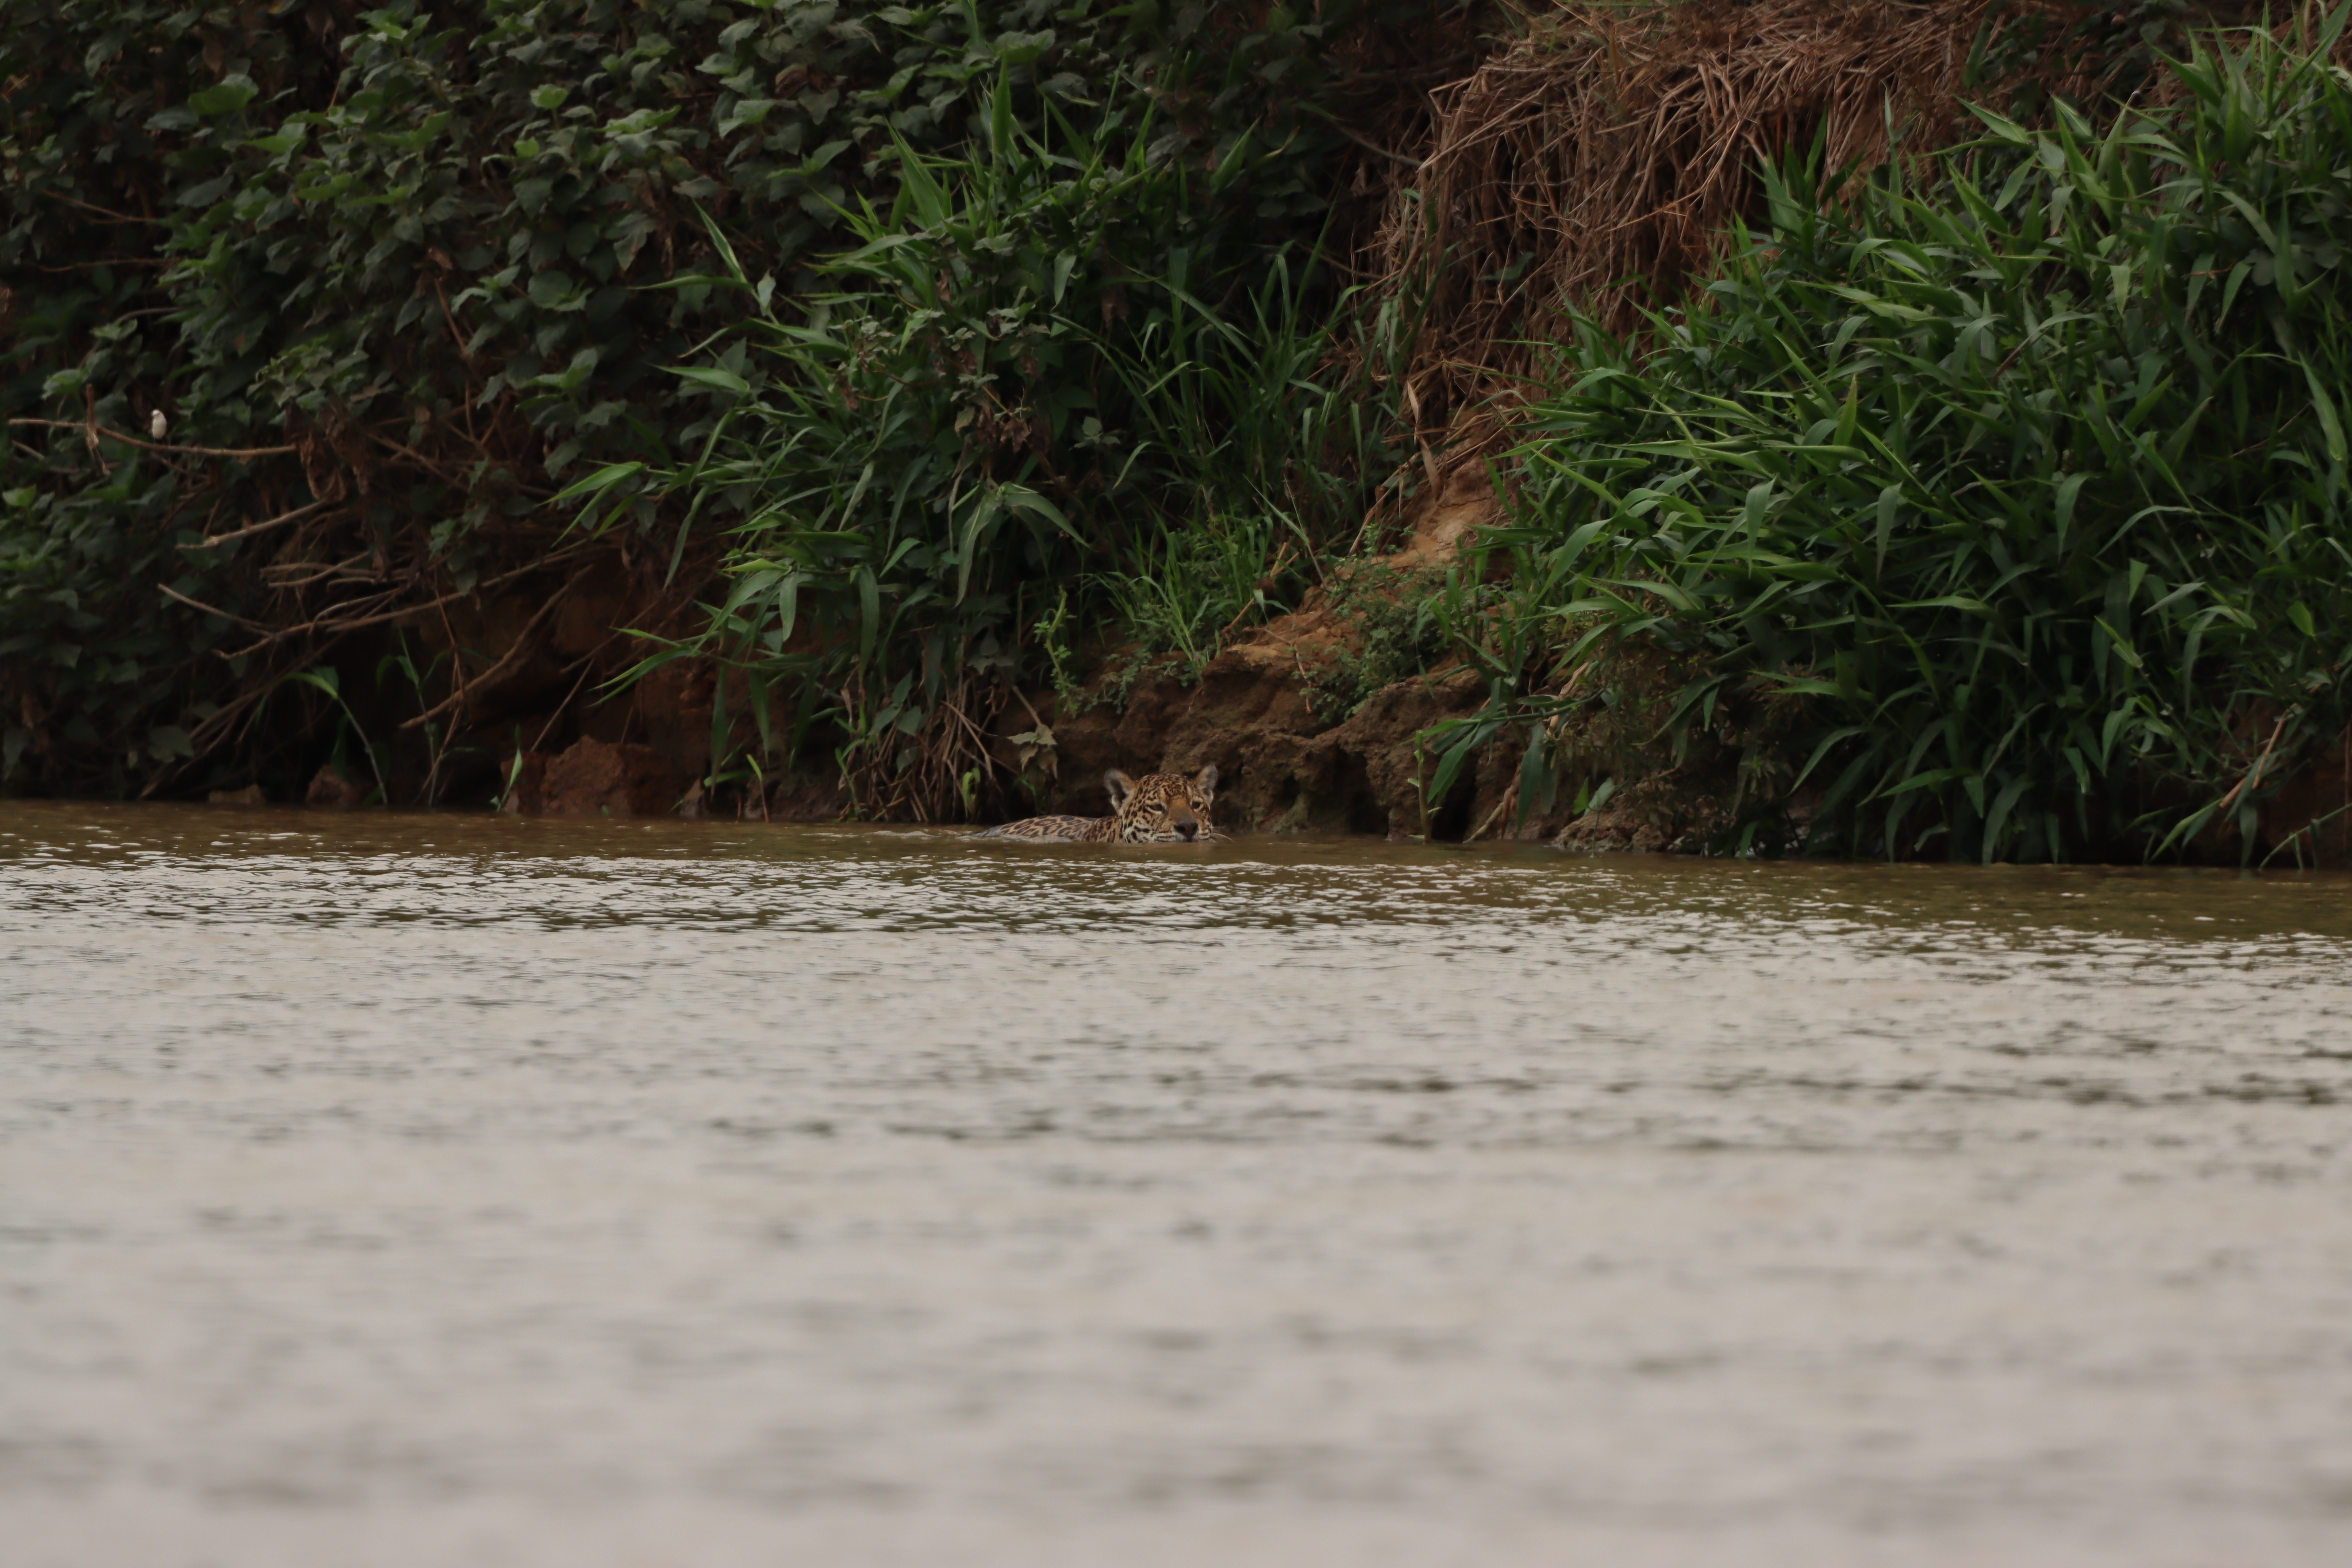
Jaguar: Solar